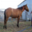
Label: horse